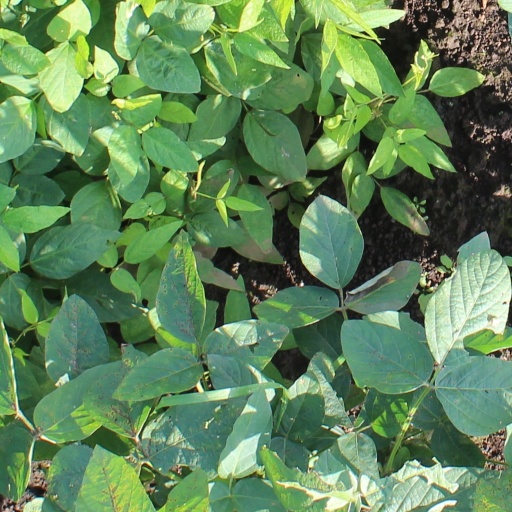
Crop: soybean